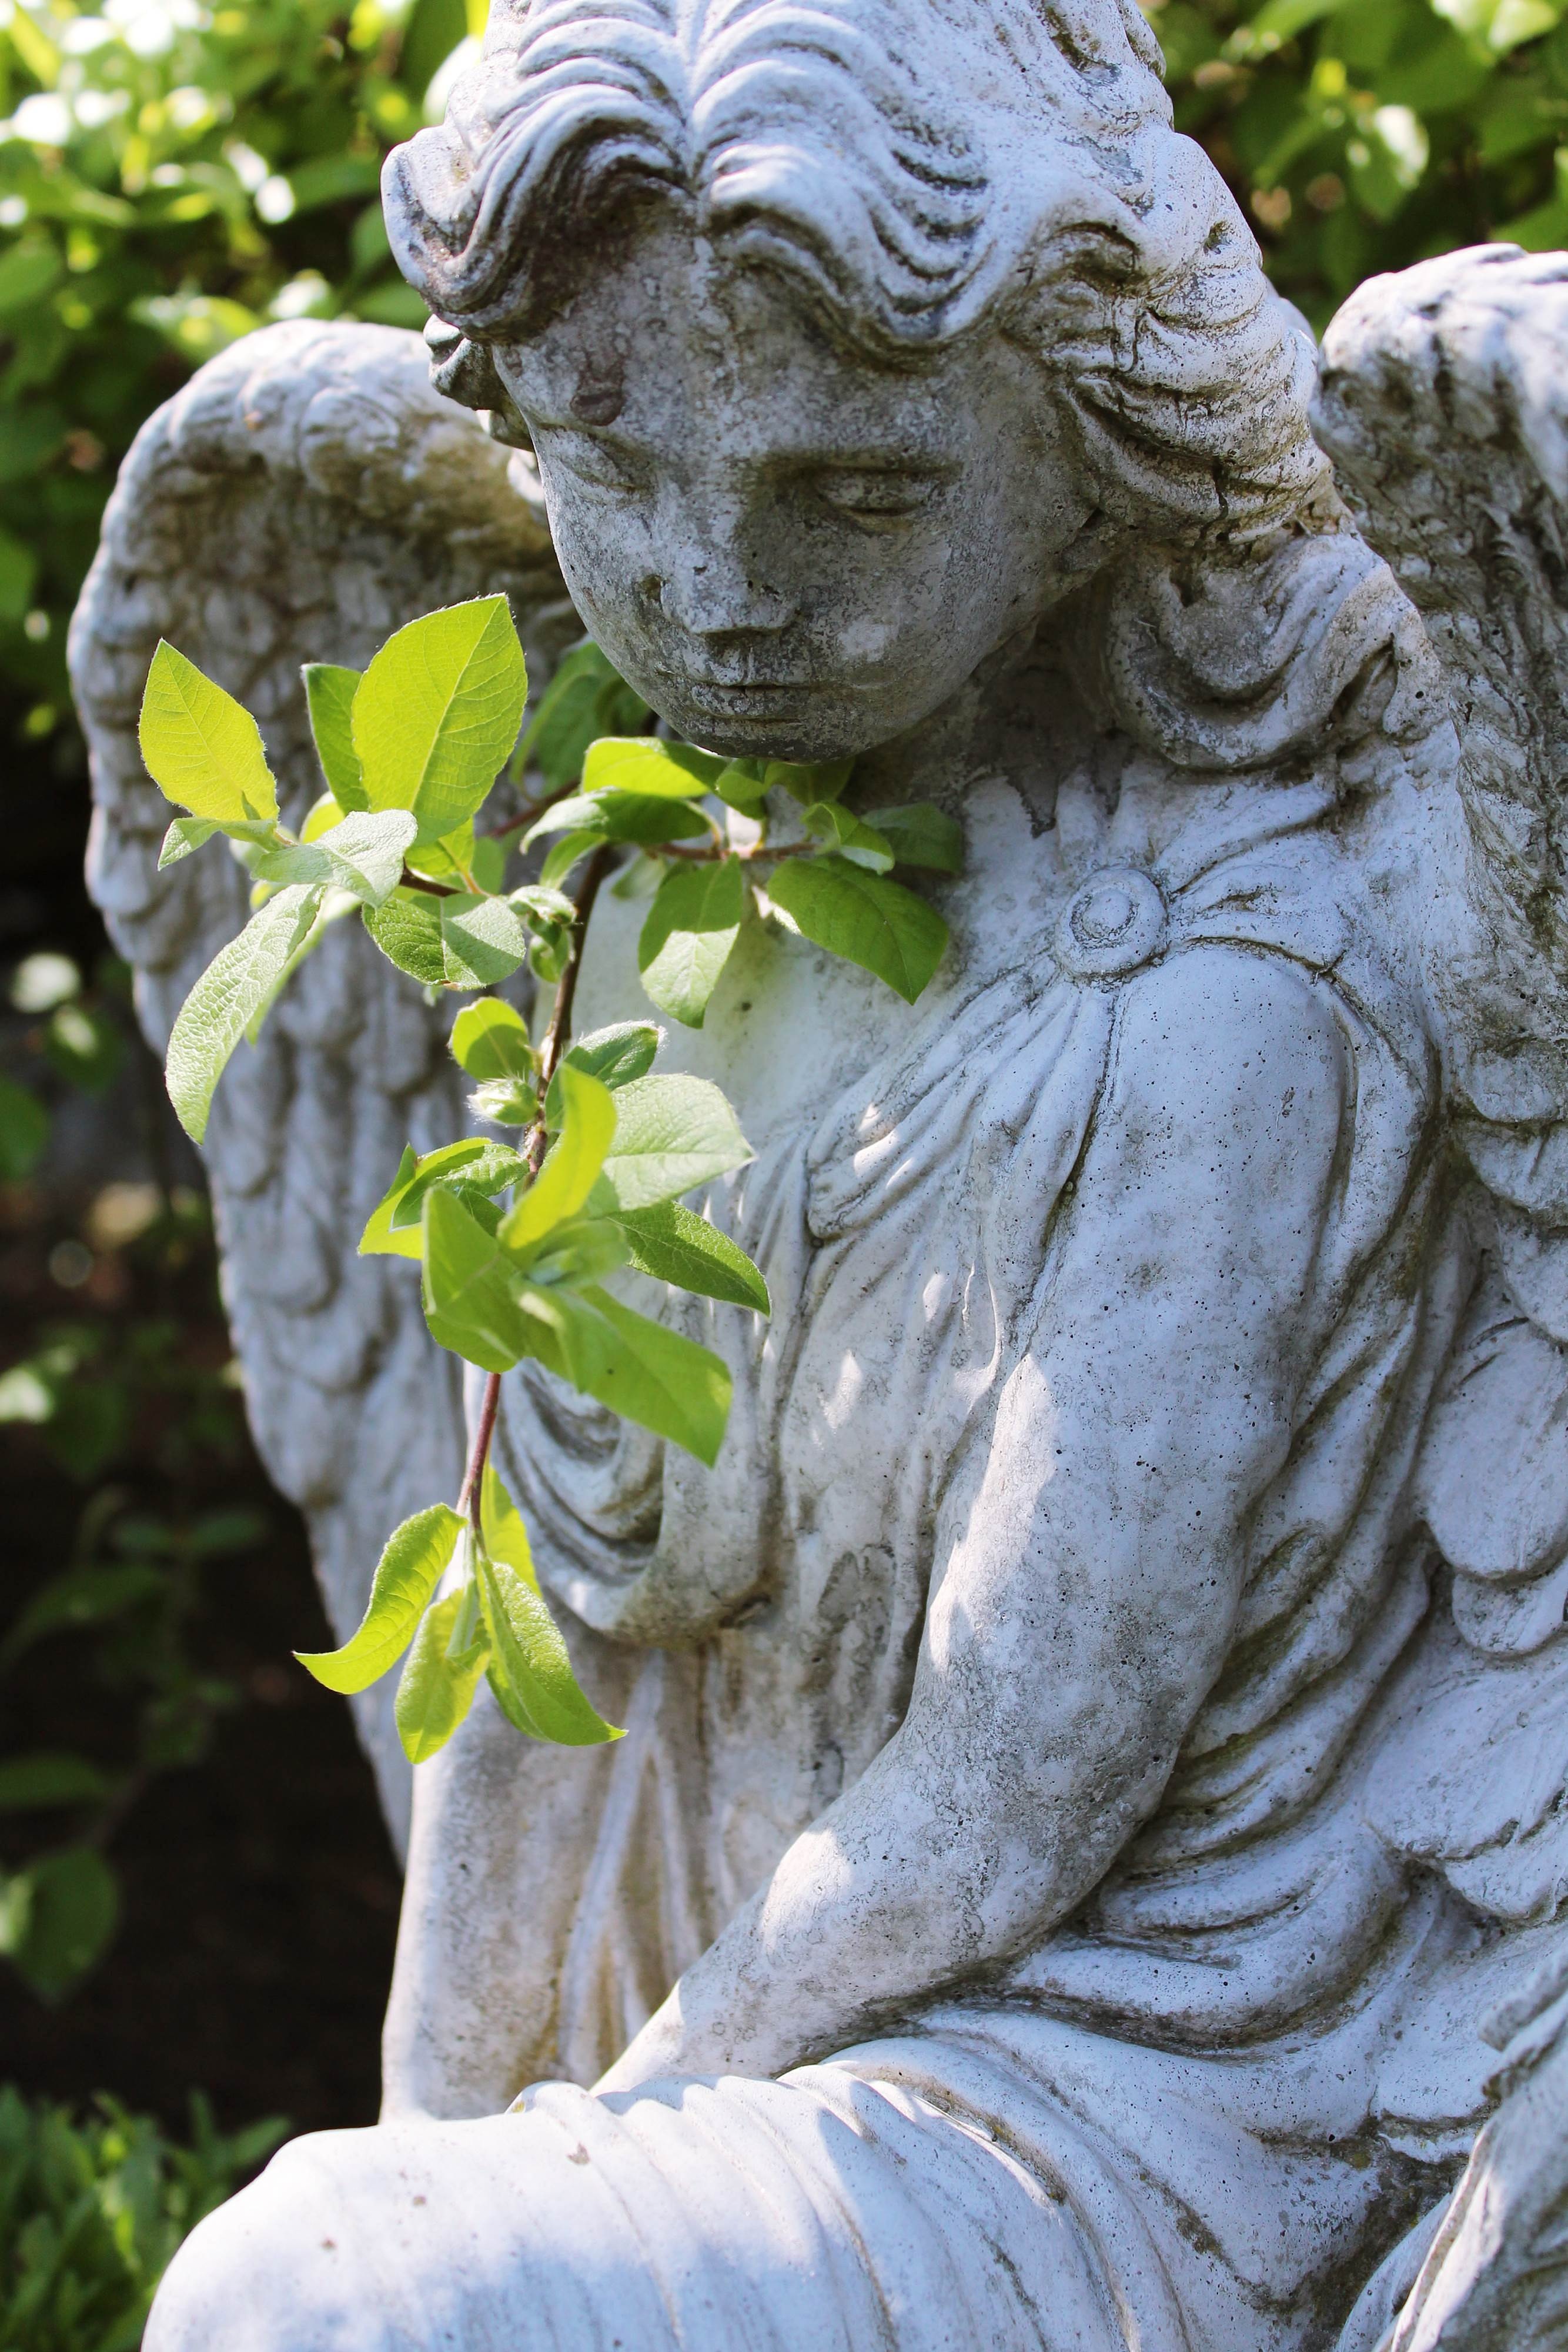
nature, rock, branch, wing, plant, woman, flower, old, stone, monument, statue, love, symbol, peaceful, peace, religion, memory, botany, infinity, rest, cemetery, garden, tombstone, death, close, spiritual, pray, deco, gargoyle, grave, sculpture, memorial, angel, art, transience, figure, temple, faith, hope, prayer, holy, tomb, carving, die, silent, angel figure, mourning, farewell, funeral, harmony, mythology, resting place, spirituality, stone figure, rock carving, last calm, consolation, symbolic, guardian angel, stone carving, nonbuilding structure